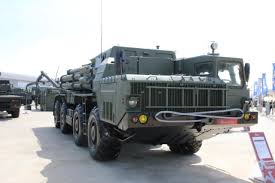
Label: Self Propelled Artillery